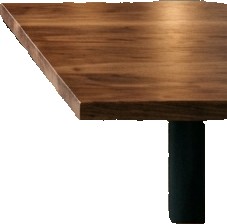
Surface category: table